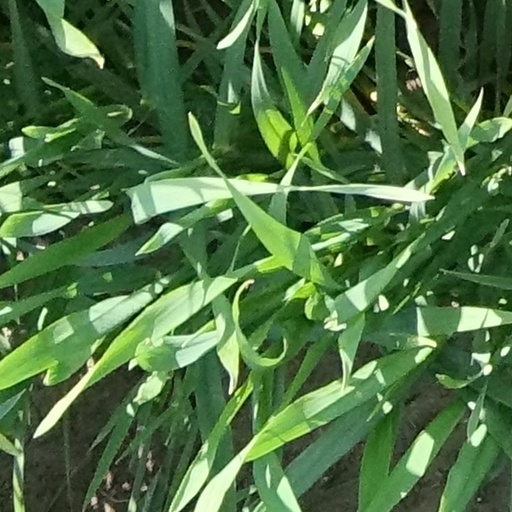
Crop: wheat